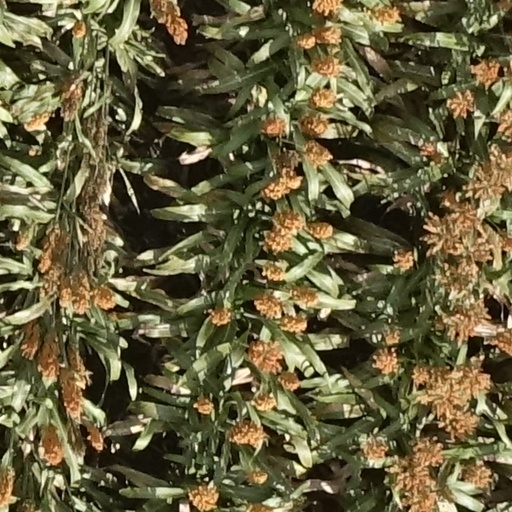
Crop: sorghum